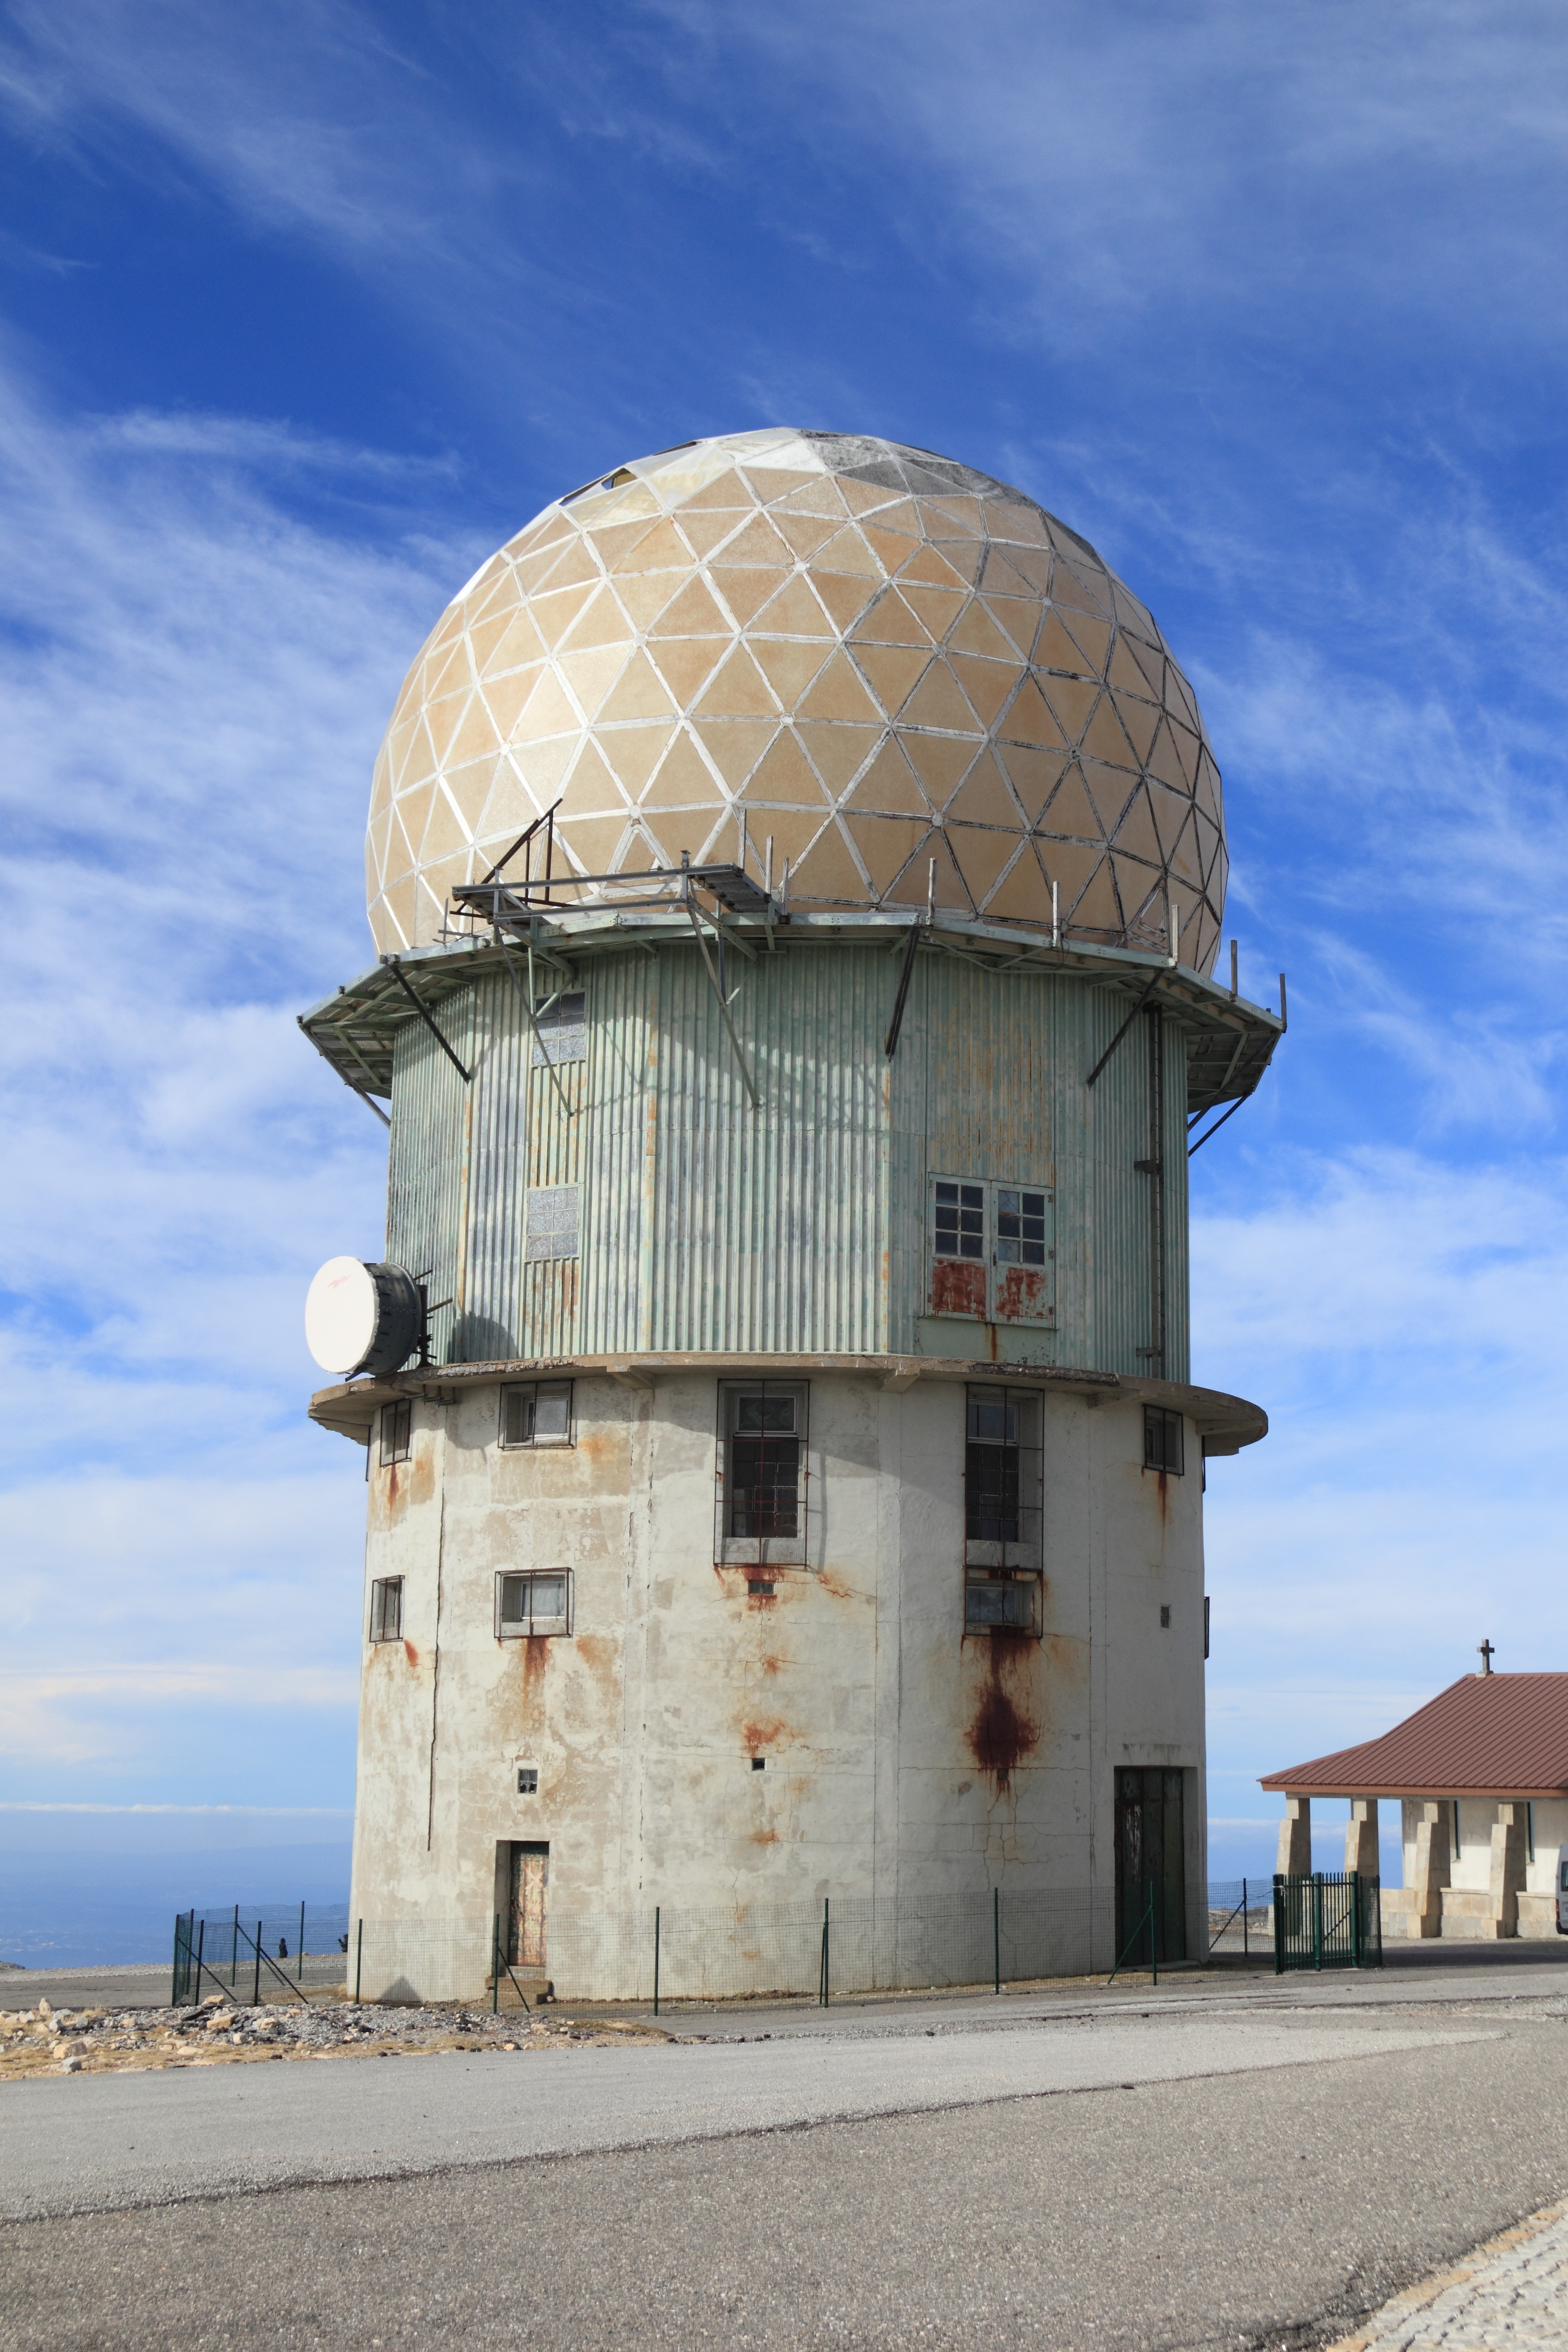
lighthouse, architecture, building, tower, landmark, observatory, sierra, portugal, radar, dome, da, estrela